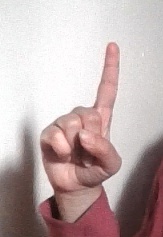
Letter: bb